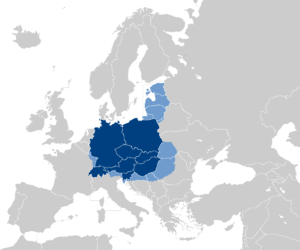
Centraleuropa
Centraleuropa opgjort i nutidige stater.
Centraleuropa eller Mellemeuropa omfatter et ikke veldefineret område i Europa, og kan opgøres på flere måder.